Medic to Medic

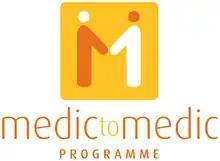
Medic to Medic logo

Medic to Medic is a UK registered charity supporting trainee health workers in developing countries with the costs of their education.